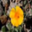
Label: poppy